Loch Lomond and The Trossachs National Park

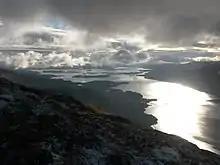
Loch Lomond, viewed from the slopes of Ben Lomond.

The national park extends to cover much of the western part of the southern highlands, lying to the north of the Glasgow conurbation. The park authority defines the park as being split into four sections: Breadalbane, Loch Lomond, The Trossachs, and Cowal.